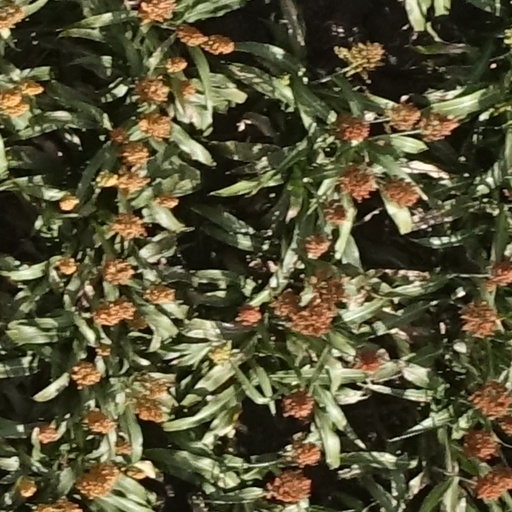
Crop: sorghum